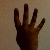
The image shows a hand gesture representing the number 4 in Indian Sign Language.